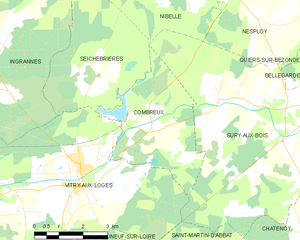
Combreux est une commune française située dans le département du Loiret en région Centre-Val de Loire.